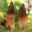
Label: mushroom